La Valenciana Church (San Cayetano)

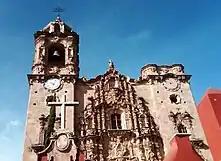
La Valenciana Church

The La Valenciana or San Cayetano church is an 18th-century Mexican Churrigueresque church built at the opening of the La Valenciana mine, the site of the largest vein of silver found in Mexico. It was built by Antonio de Ordóñez y Alcocer, the owner of the mine, to give thanks to his patron saint, Saint Cajetan, for the riches the mine provided. The church is noted for use of gold leaf, especially the main altarpieces which are completely covered in the metal. The church is also a site of the Festival Internacional Cervantino.